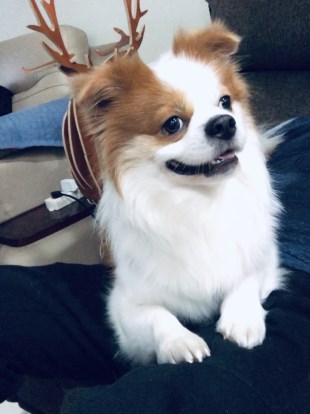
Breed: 480-n000125-Pekinese